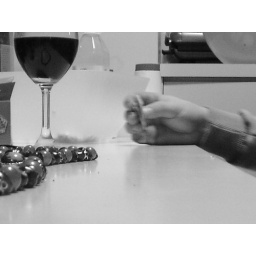
my vintage beads (thanks to the grandmother in law), glass of red, and an empty bowl of popcorn.